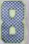
Number: 8